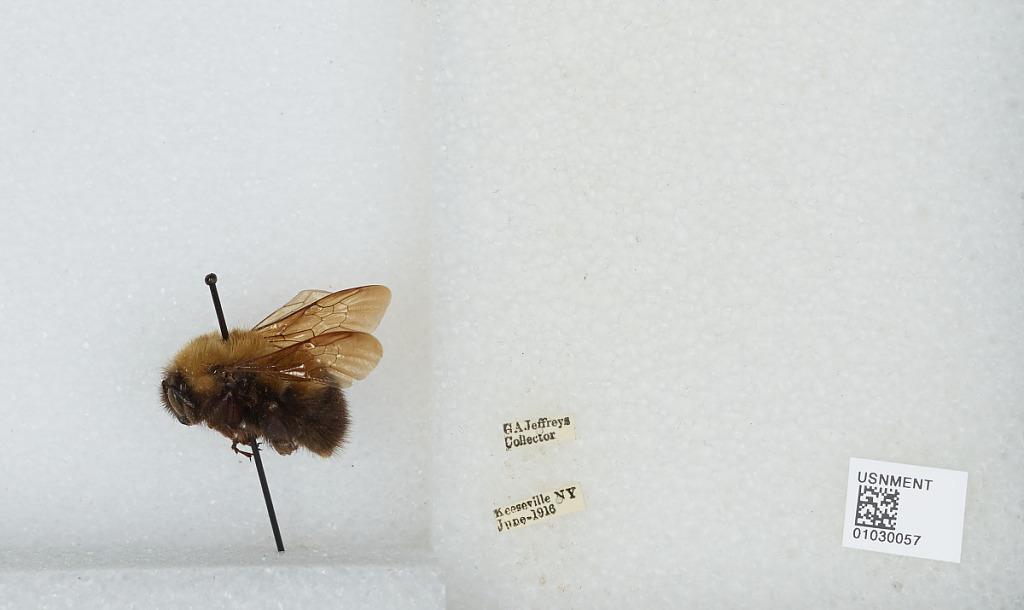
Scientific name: Bombus (Pyrobombus) perplexus Cresson
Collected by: G. Jeffreys
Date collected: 1916-6-
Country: United States
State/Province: New York
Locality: Keeseville
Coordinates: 44.5, -73.48